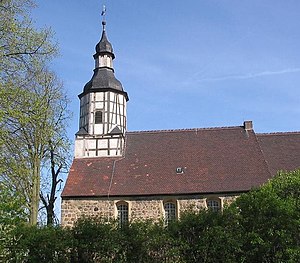
Treuenbrietzen / Geografie
Feldsteinkirche i Marzahna, 12-13 århundrede
Treuenbrietzen er en by i landkreis Potsdam-Mittelmark i den sydvestlige del af den tyske delstat Brandenburg, beliggende i landskabet Fläming.